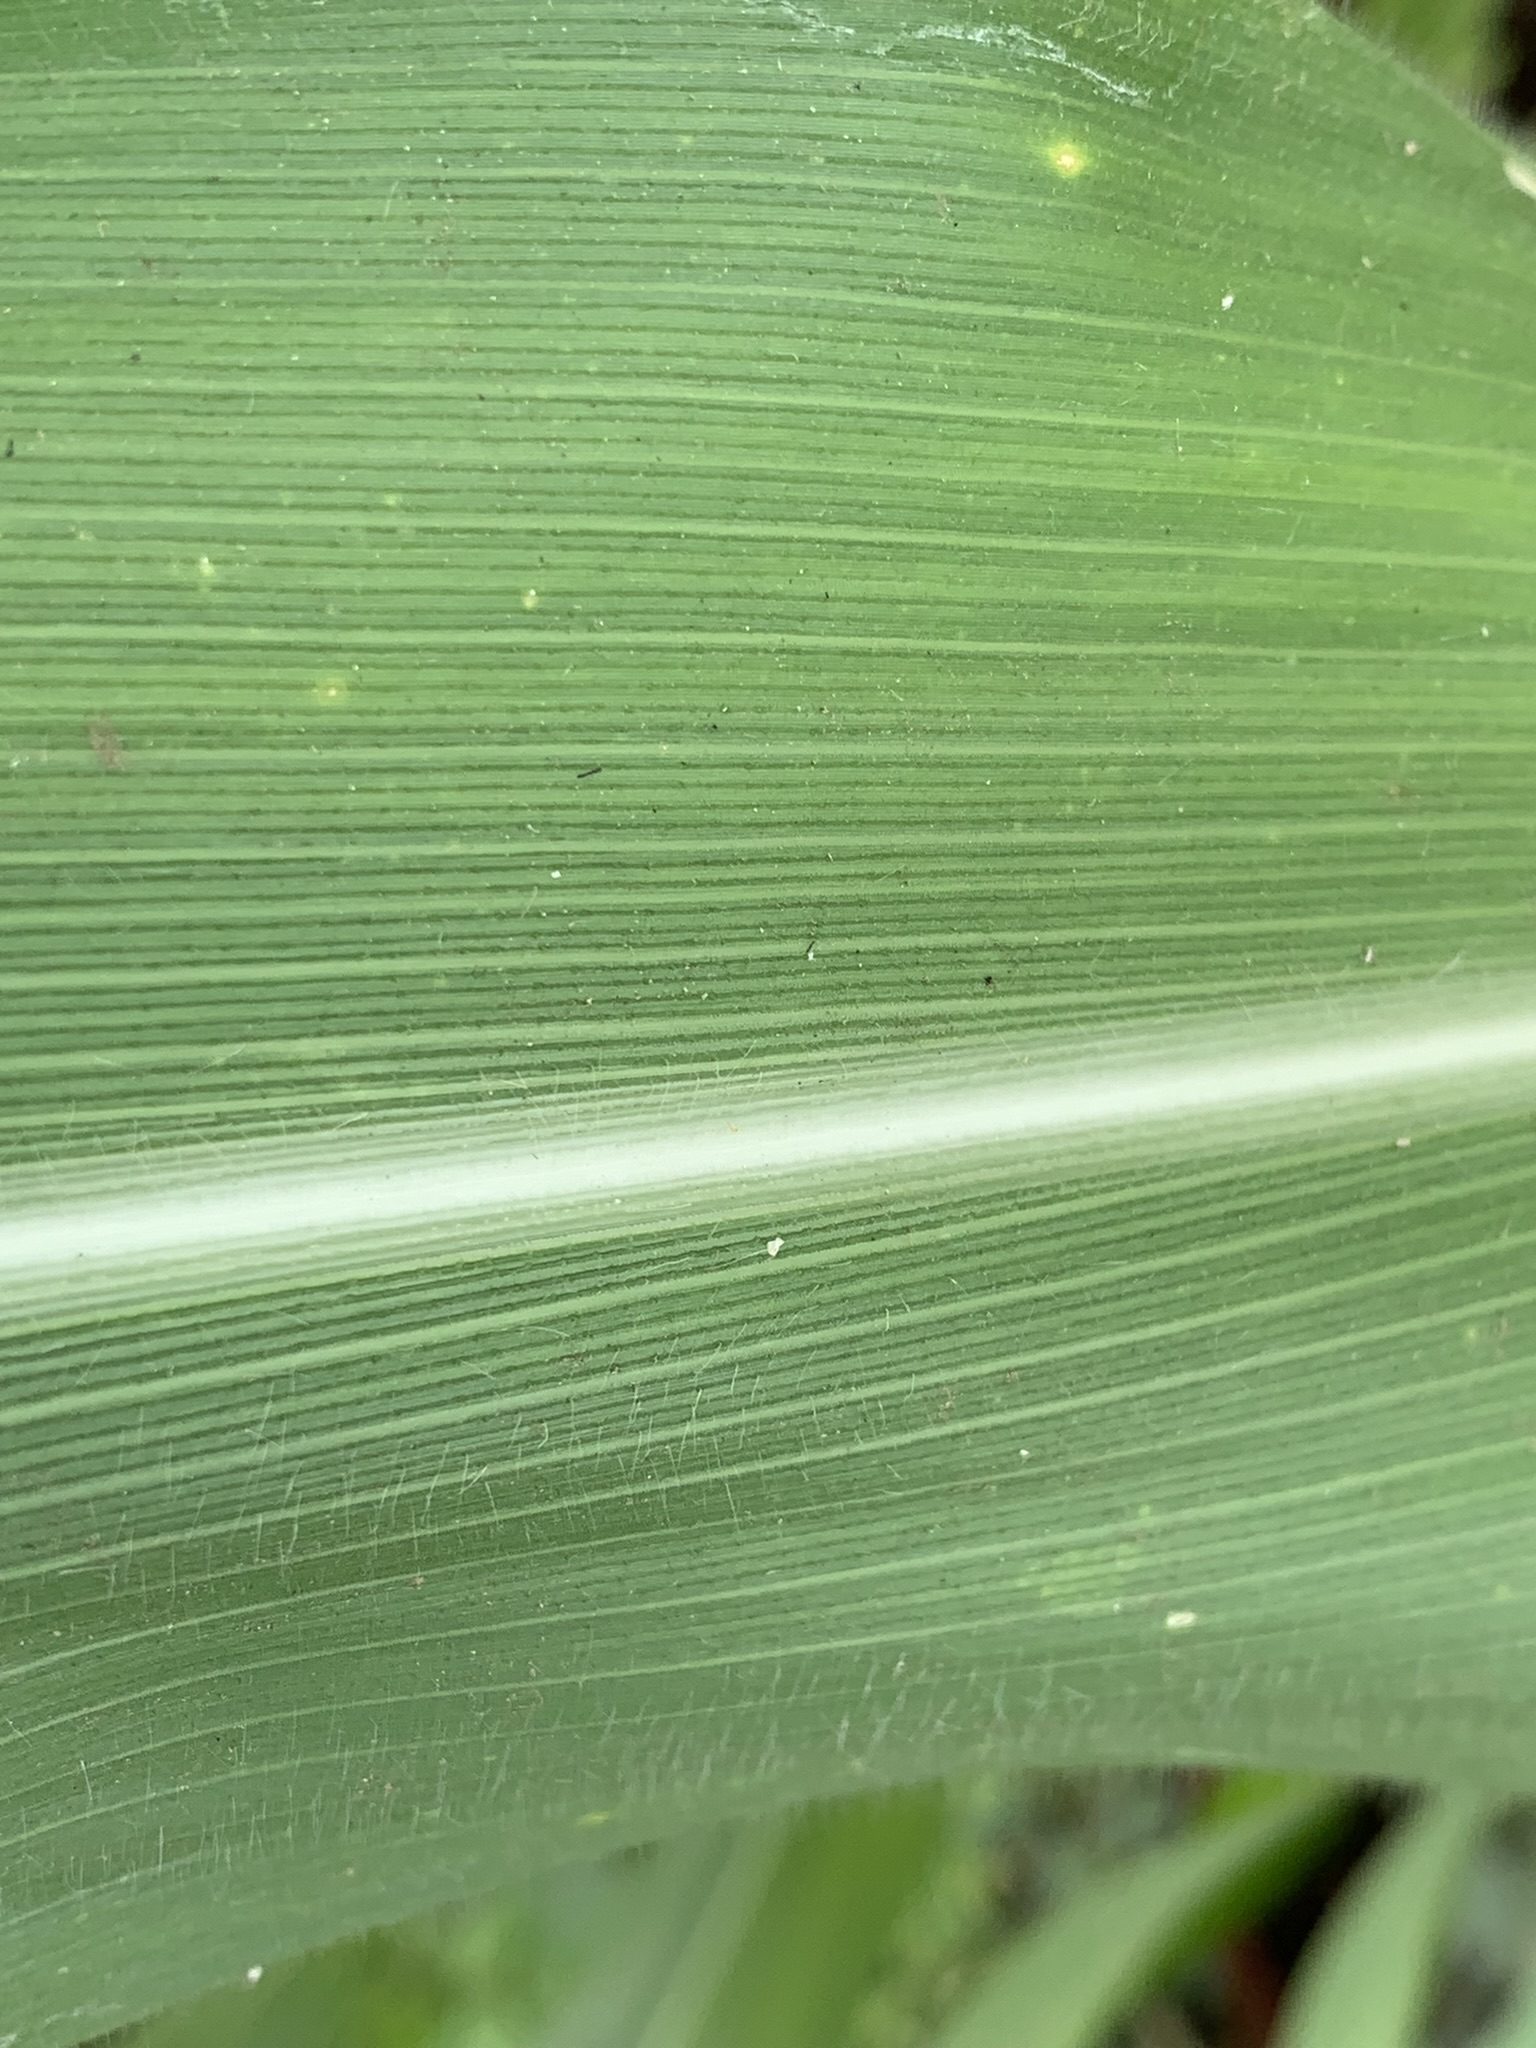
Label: Healthy